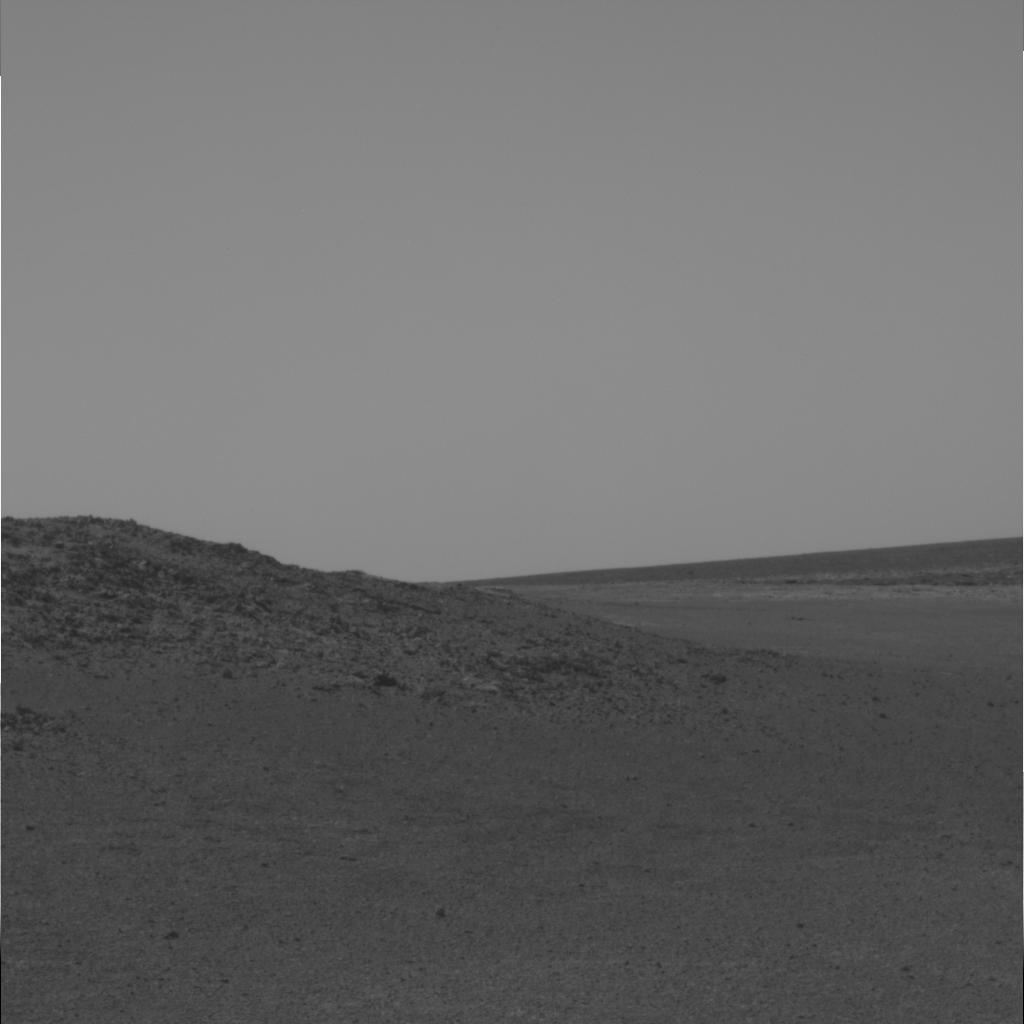
Surface features visible: Rocks (Misc), Soil, Distant Vista, Sky